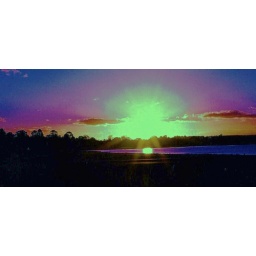
Just enjoying the awesome colours, both in the sky and on the water !!